Twice 22

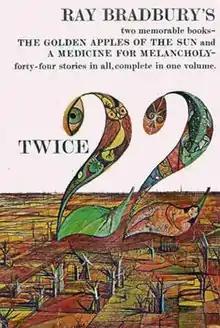
Dust-jacket illustration from the first edition

Twice 22 is a collection of short stories by American writer Ray Bradbury. The book, published in 1966, is an omnibus edition of "The Golden Apples of the Sun" and "A Medicine for Melancholy". It is titled Twice 22 on the book's dustjacket and spine, but titled Twice Twenty-two on the book's title page.